William Christopher Zeise

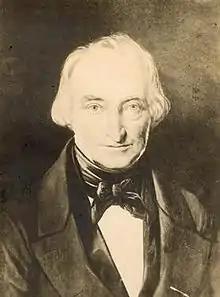
Danish organic chemist

William Christopher Zeise (15 October 1789 – 12 November 1847) was a Danish organic chemist. He is best known for synthesising one of the first organometallic compounds, named Zeise's salt in his honour. He also performed pioneering studies in organosulfur chemistry, discovering the xanthates in 1823.